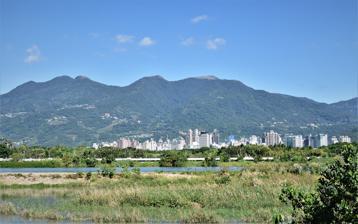
Building: Guandu Nature Park
Country: Taiwan
Year built: 2001
Park in Beitou, Taipei, Taiwan Guandu Nature Park Kuantu Nature Park 關渡自然公園 Type park Location Beitou , Taipei , Taiwan Coordinates 25°07′08.8″N 121°28′15.3″E / 25.119111°N 121.470917°E / 25.119111; 121.470917 Area 57 hectares Opening 2001 Managed by Jeff Yeh (Director) Public transit access Guandu Station Website Official website Guandu Nature Park , also known as Kuantu Nature Park , ( traditional Chinese : 關渡自然公園 ; simplified Chinese : 关渡自然公园 ; pinyin : Guāndù Zìrán Gōngyuán ) is a park in Beitou District , Taipei , Taiwan . History The wetland within the area was saved from being turned into a stadium in 1996 due to the protest from civic groups. After 10 years of planning, the nature park was established in 2001. On 1 December 2001, the Taipei City Government trusted the Wild Bird Society of Taipei to manage the park. On 2 February 2015, Legislative Yuan lawmakers toured the area after the successful passing of Wetlands Conservation Act to commemorate its achievement. Geology The park spans over an area of 57 hectares in a low-laying area of Taipei Basin at the junction of Keelung River and Tamsui River . It is divided into four areas, namely main area, core reserve area, outdoor observational area and sustainable management area. The park primarily consists of freshwater ponds, brackish ponds, swamps, rice fields and mounds. Ecology The park is home to more than 830 animal species and around 230 bird species have been observed in the area. This wetland is categorized as an Important Bird Area by BirdLife International . Facilities The park features wooden trails, bird watching pavilions, nature center etc. The 2-story nature center serves as the information and education center of the park as well as exhibition center, research center and service center. The ground floor consists of auditorium, biological display, presentation room and gift shop. The upper floor consists of bird watching observatory, special exhibition area, classroom and refreshment area. It regularly holds guided tours, multimedia shows, special exhibitions, lectures, tutorials and consultations. Events The park regularly holds the annual Taipei International Bird-Watching Fair since 1999 and also the Guandu International Nature Art Festival. Transportation The park is accessible with walking distance southeast of Guandu Station of Taipei Metro . See also List of parks in Taiwan References